Blacklight paint

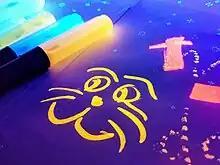
Luminous ink under ultraviolet light

Black light paint or black light fluorescent paint is luminous paint that glows under a black light. It is based on pigments that respond to light in the ultraviolet segment of the electromagnetic spectrum. The paint may or may not be colorful under ordinary light. Black light paint should not be confused with phosphorescent (glow-in-the-dark) or daylight fluorescent paint.